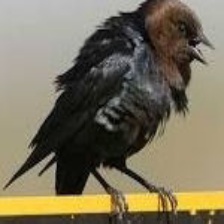
Species: BROWN HEADED COWBIRD
Scientific name: MOLOTHRUS ATER